Teenage Dream (Katy Perry song)

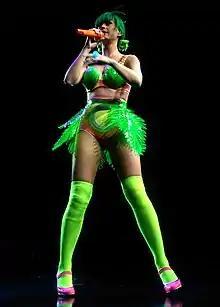
Perry performing "Teenage Dream" at the Prismatic World Tour

Retrospectively, the song has received acclaim, appearing in several critics' lists of Perry's best songs. "Entertainment Weekly" praised the song, saying it captures "all the contact-high euphoria of falling in love for the first time [...] minus the awkward bits of being an actual adolescent [...] in one pure, radiant blast of let’s-go-all-the-way-tonight bliss." "Rolling Stone" ranked it number four on their "Best Singles of 2010" list and "The Village Voice" ranked it 14th on its 38th annual Pazz & Jop critics' poll.